Pyramid of Unas

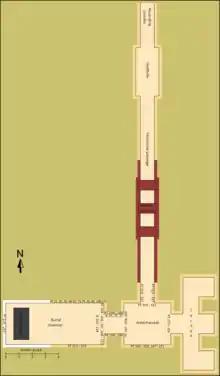
Annotated map of the substructure to Unas's pyramid. Described in detail in the upcoming section.

A small chapel, called the "north chapel" or "entrance chapel", was situated adjacent to the pyramid's north face. It consisted of a single room, with an altar and a stela bearing the hieroglyph for "offering table". Only trace elements of the chapel remain. These chapels had a false door and a decoration scheme similar to the offering hall, which the archaeologist Dieter Arnold suggests indicates that the chapel was a "miniature offering chapel".